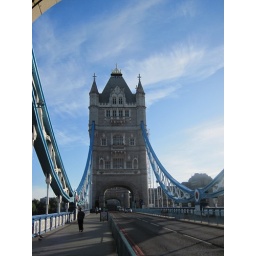
sunrise ride to train station over the tower bridge